Chuck Palumbo

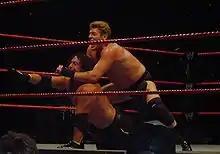
William Regal (top) and Chuck Palumbo competing at a Raw house show in 2007

In March 2006, Palumbo re-signed with the WWE and began working house shows and dark matches over the next year. Palumbo officially returned on the May 25, 2007, edition of "Heat" with a biker gimmick, and defeated Charlie Haas. He then continued making appearances on "Heat", where he consistently defeated jobbers. In an interview with WWE.com, Palumbo claimed that the biker character was not a gimmick and that he works on bikes two or three times a week. On July 6, 2007, Palumbo made his "SmackDown!" re-debut, defeating Kenny Dykstra in his return match.